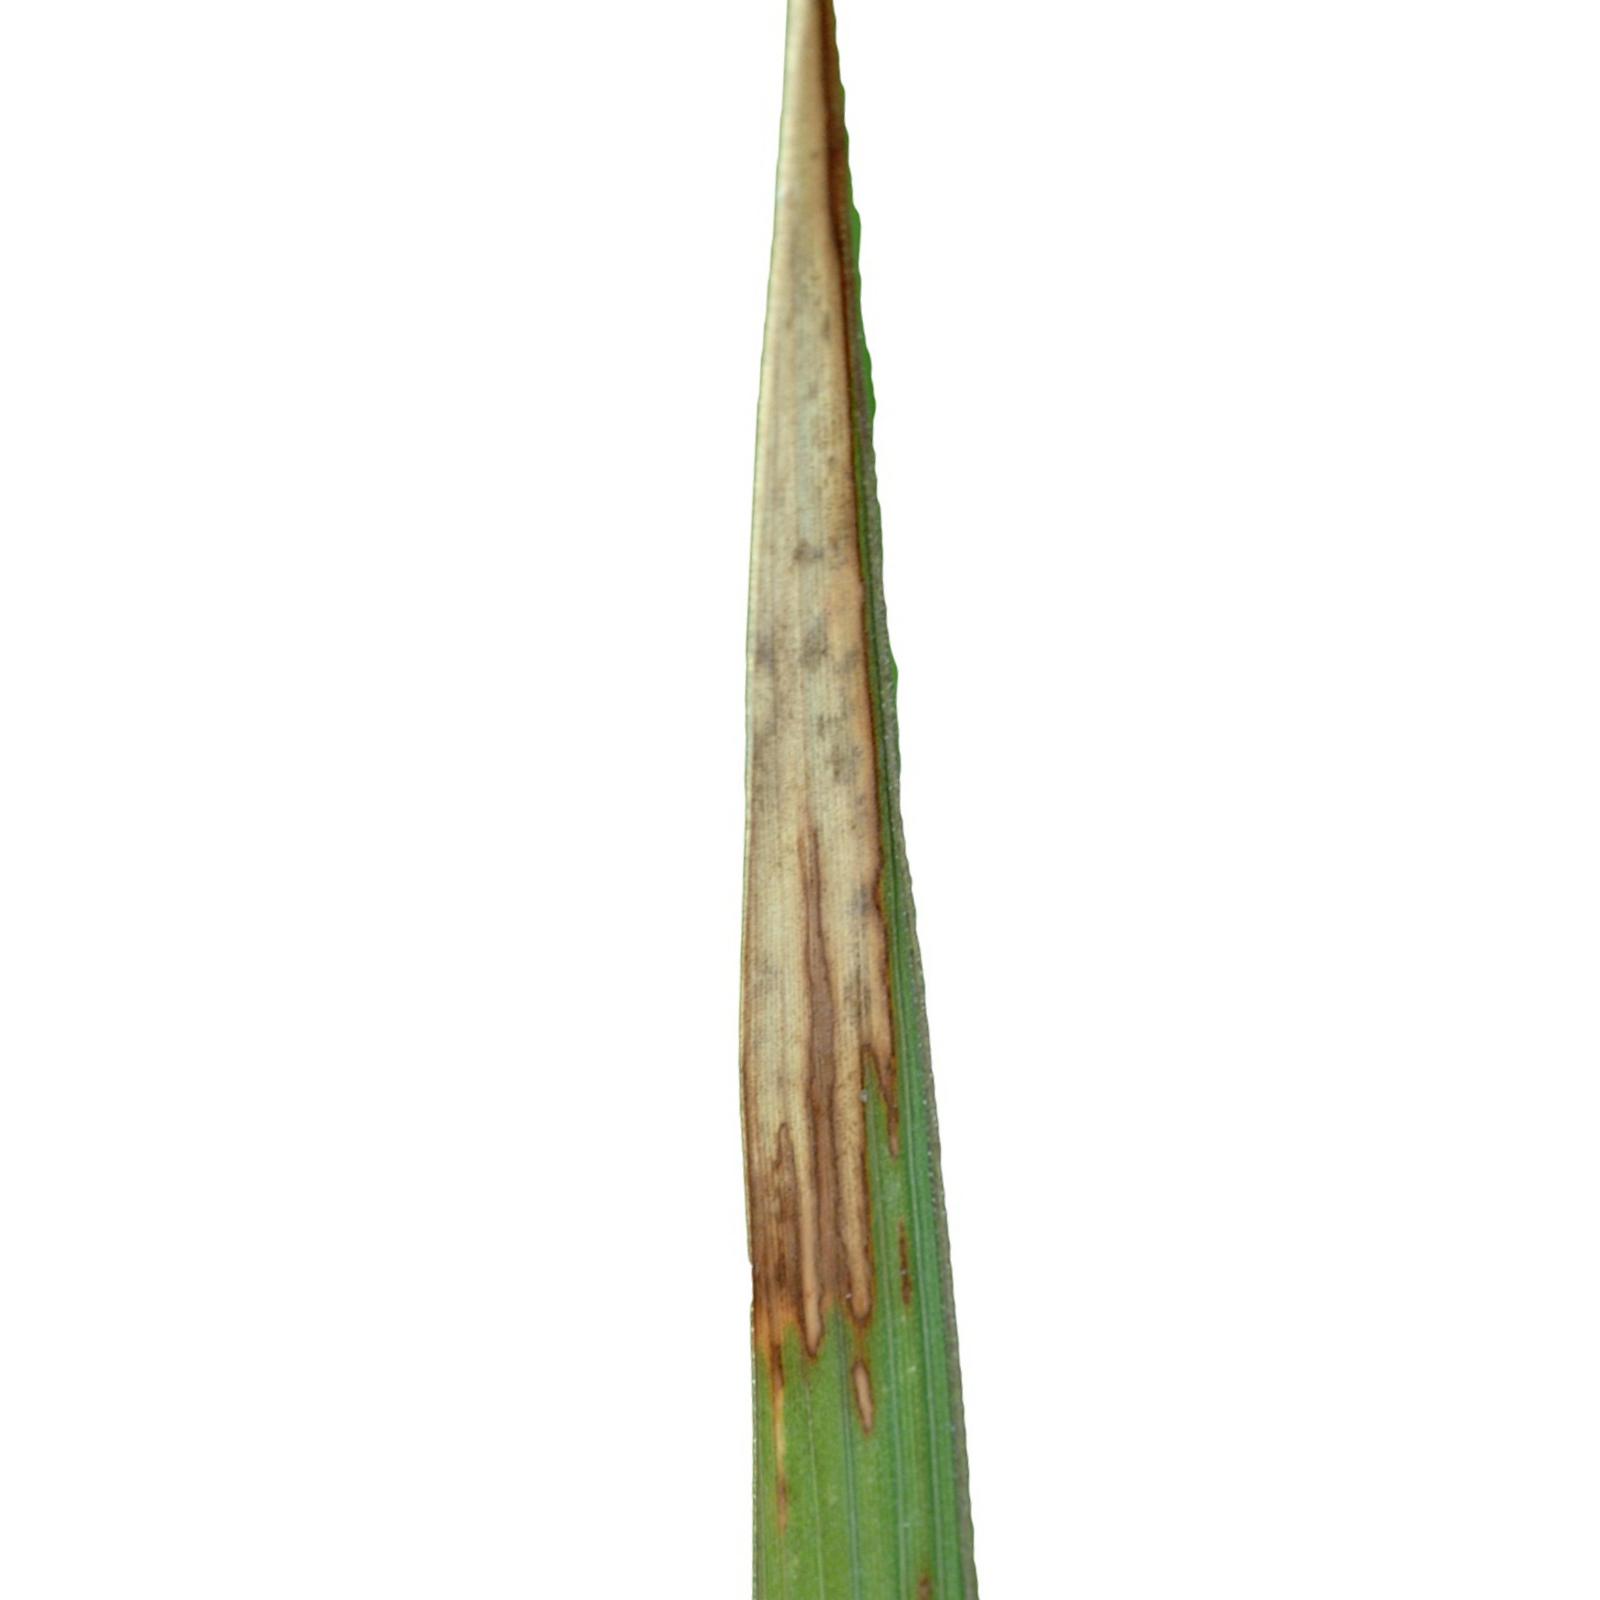
Nhãn: Bệnh Cháy lá ( Leaf scald )